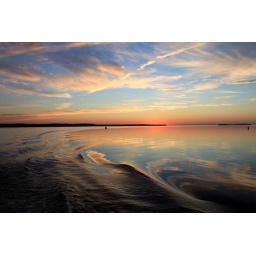
Aboard the Miss Munising glass bottom boat evening tour of Grand Island in Munising, MI.Lake SuperiorJuly 8th, 2010